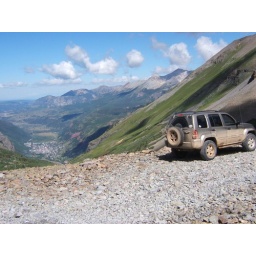
Summit of black bear pass with the town of telluride in the background